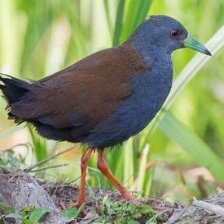
Species: BLACK TAIL CRAKE
Scientific name: AMAURORNIS BICOLOR